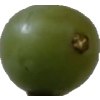
Label: grape